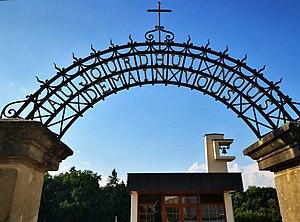
Consdorf. Portail d'entrée du cimetière.